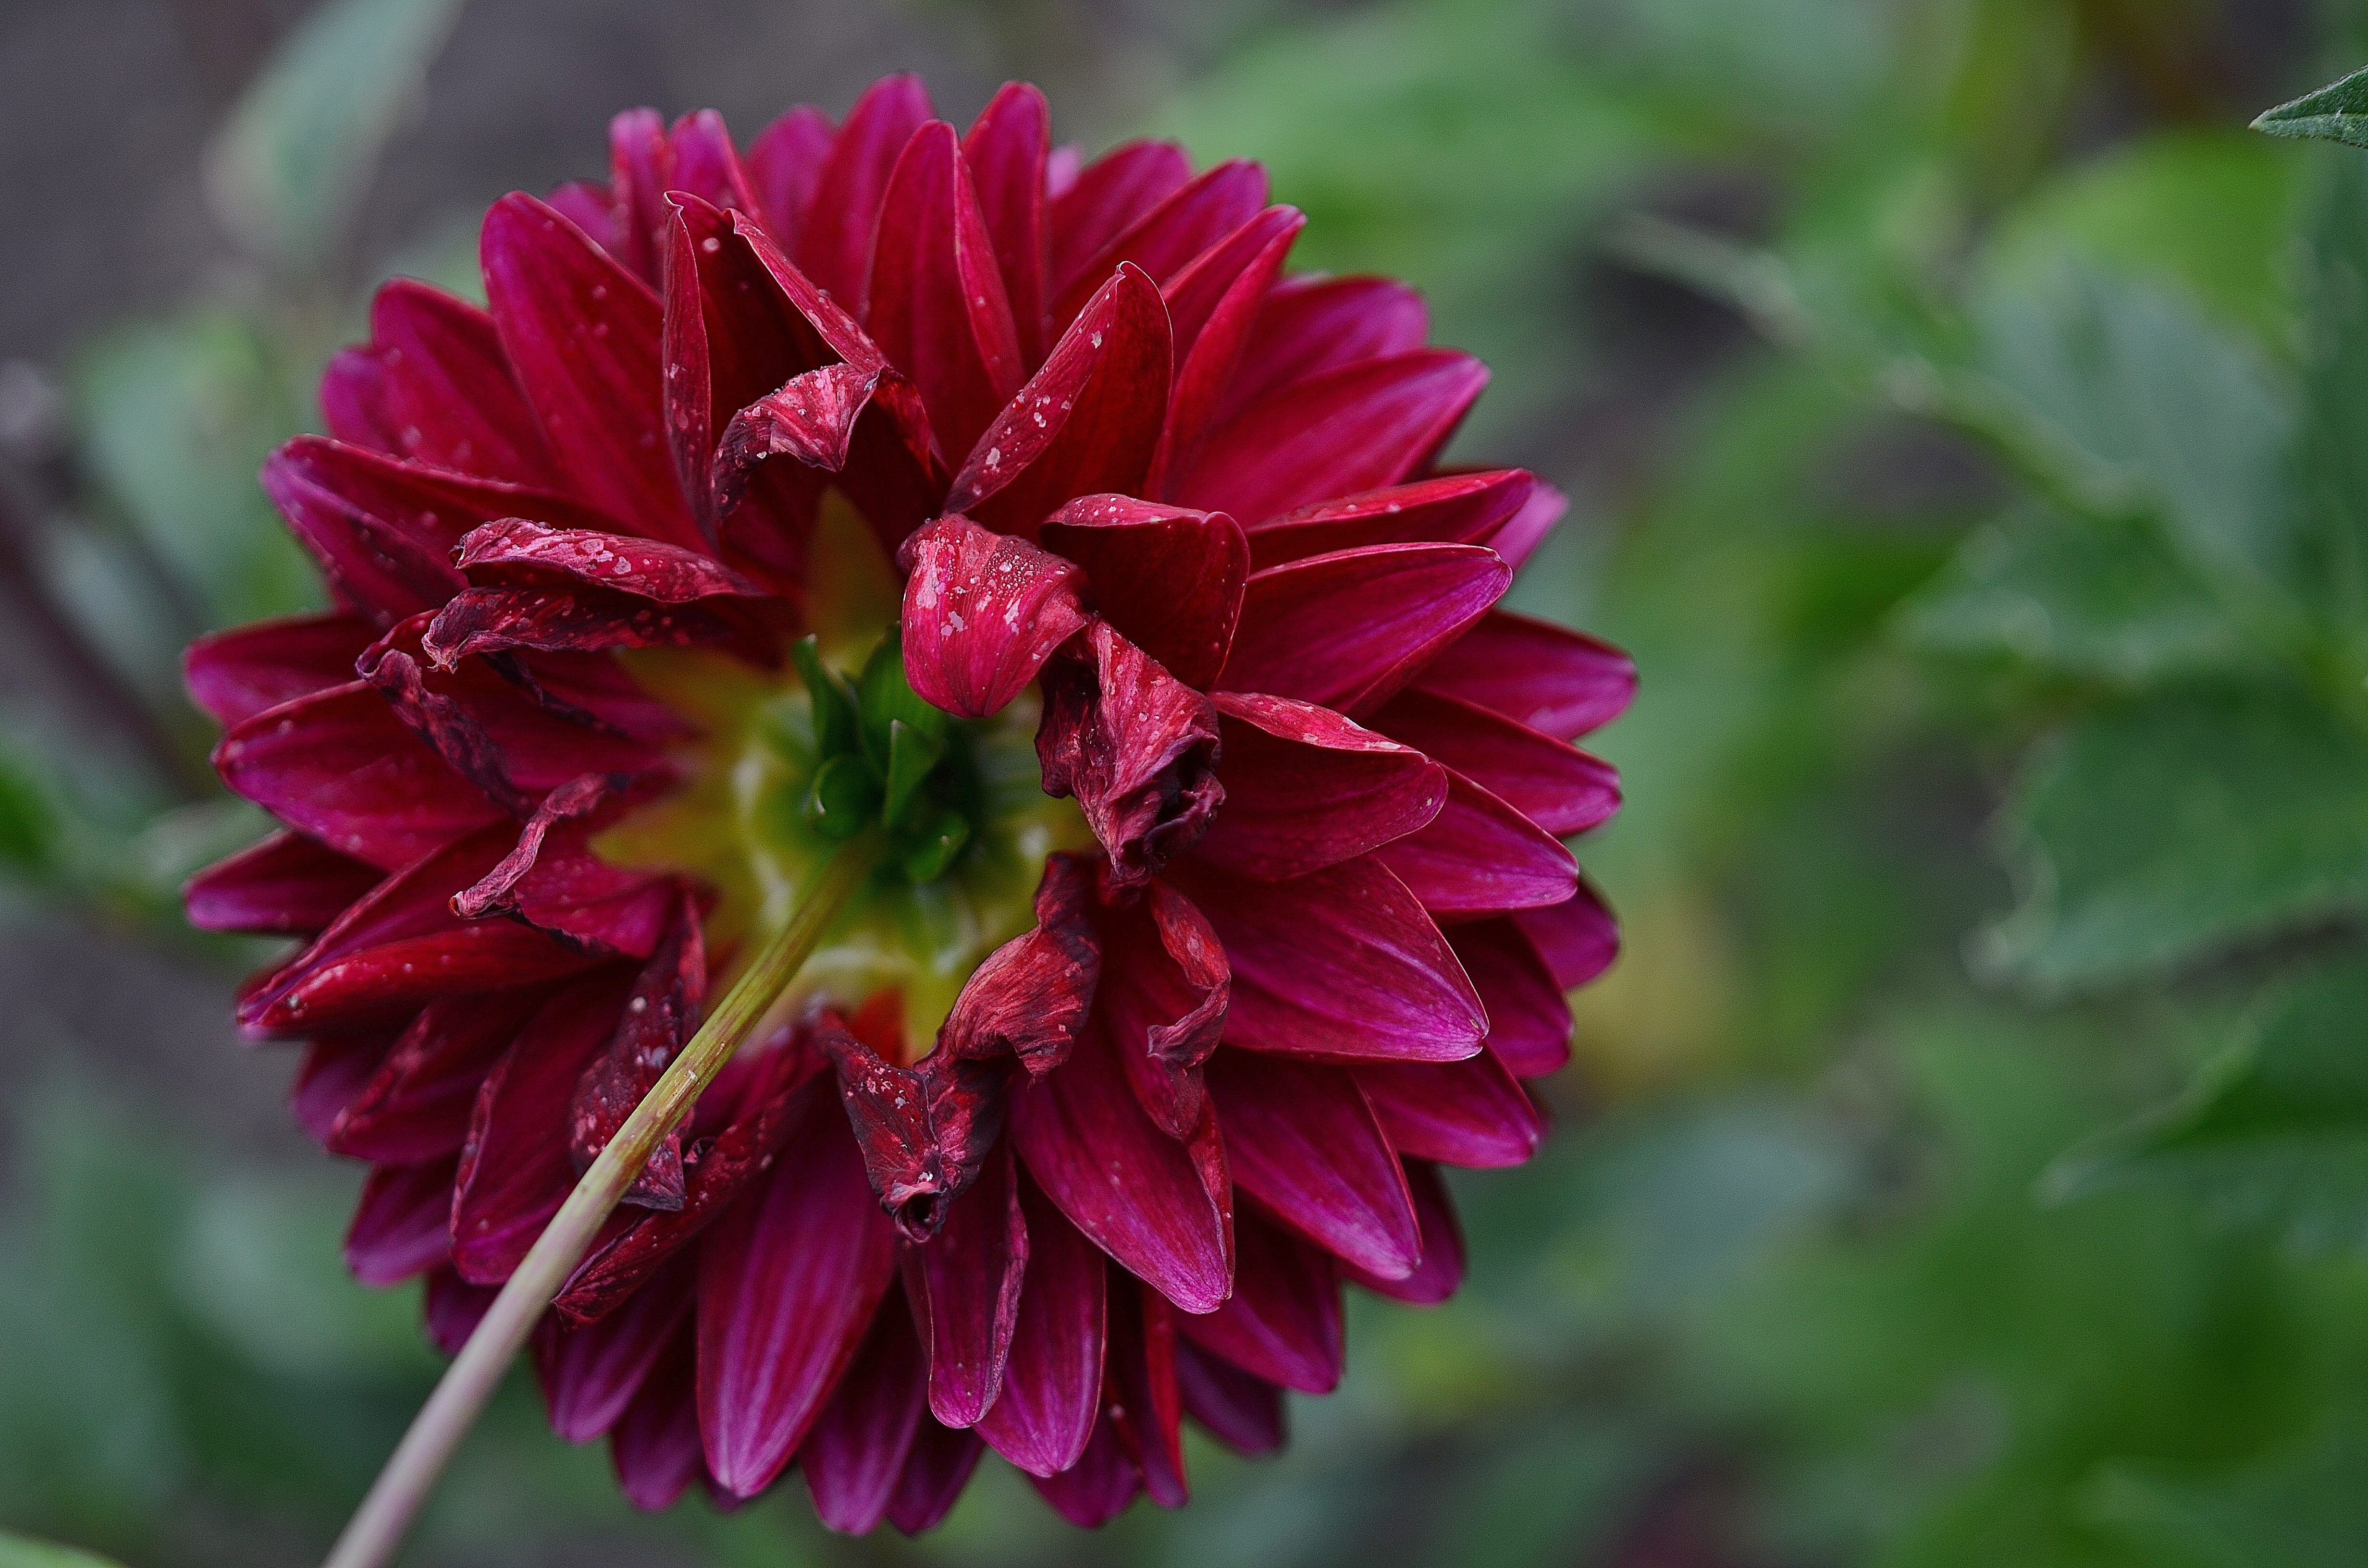
nature, plant, leaf, flower, purple, petal, bloom, summer, green, macro, botany, garden, flora, plants, flowers, dahlia, background, beautiful, detail, dahlias, macro photography, burgundy, flowering plant, daisy family, summer plant, annual plant, plant stem, land plant